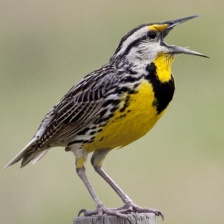
Species: EASTERN MEADOWLARK
Scientific name: STURNELLA MAGNA